Answer in natural language. How many SideTables are visible in the scene? Choose between the following options: 2, 2, 0, 3 or 4
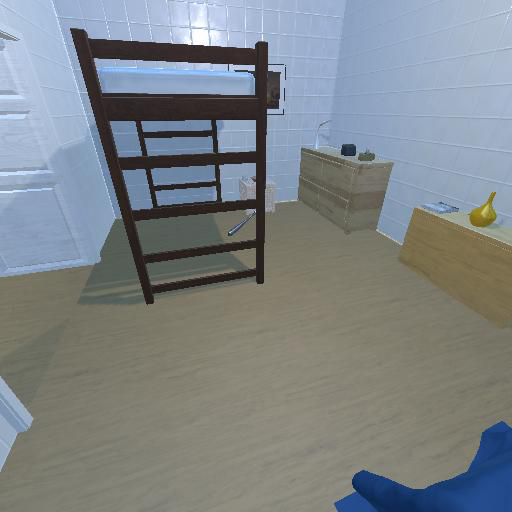
<answer>2</answer>